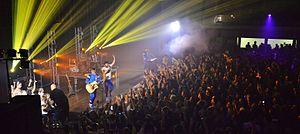
Dzidzio est un groupe de musique ukrainien aux chansons pop empreintes d'humour.